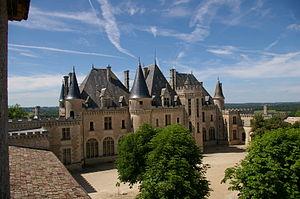
Cet article recense les monuments historiques français classés en 1953.
Cet article recense les monuments historiques de l'arrondissement de Bergerac, dans le département de la Dordogne, en France.